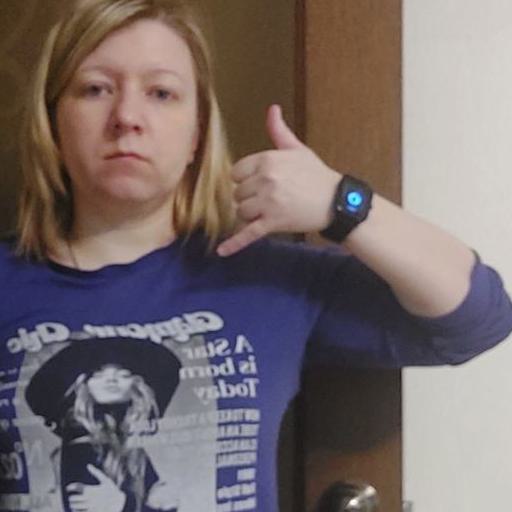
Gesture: call